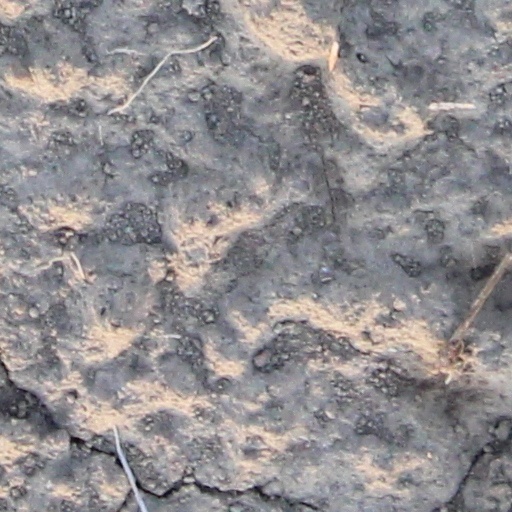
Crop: wheat